Marigo Posio

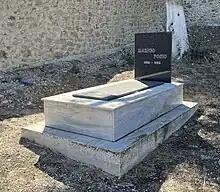
Marigo Posio's grave, located in the courtyard of the St. Mary's Monastery in Zvërnec

Marigo Posio (née Poçi; 1882–1932) was one of the most distinguished Albanian women, an activist of the Albanian National Awakening and Independence Movement, and consolidating the social status of Albanian women. She is mostly remembered for sewing (or embroidering) the flag raised by Ismail Qemali during the Albanian Declaration of Independence in Vlorë on 28 November 1912.